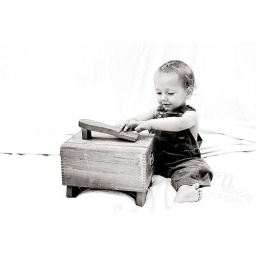
boy in black and white